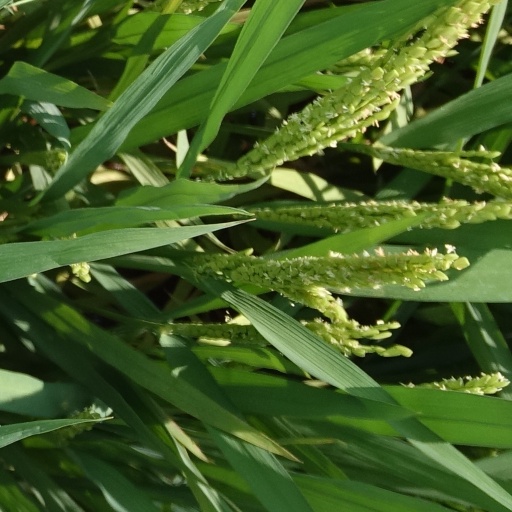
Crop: rice